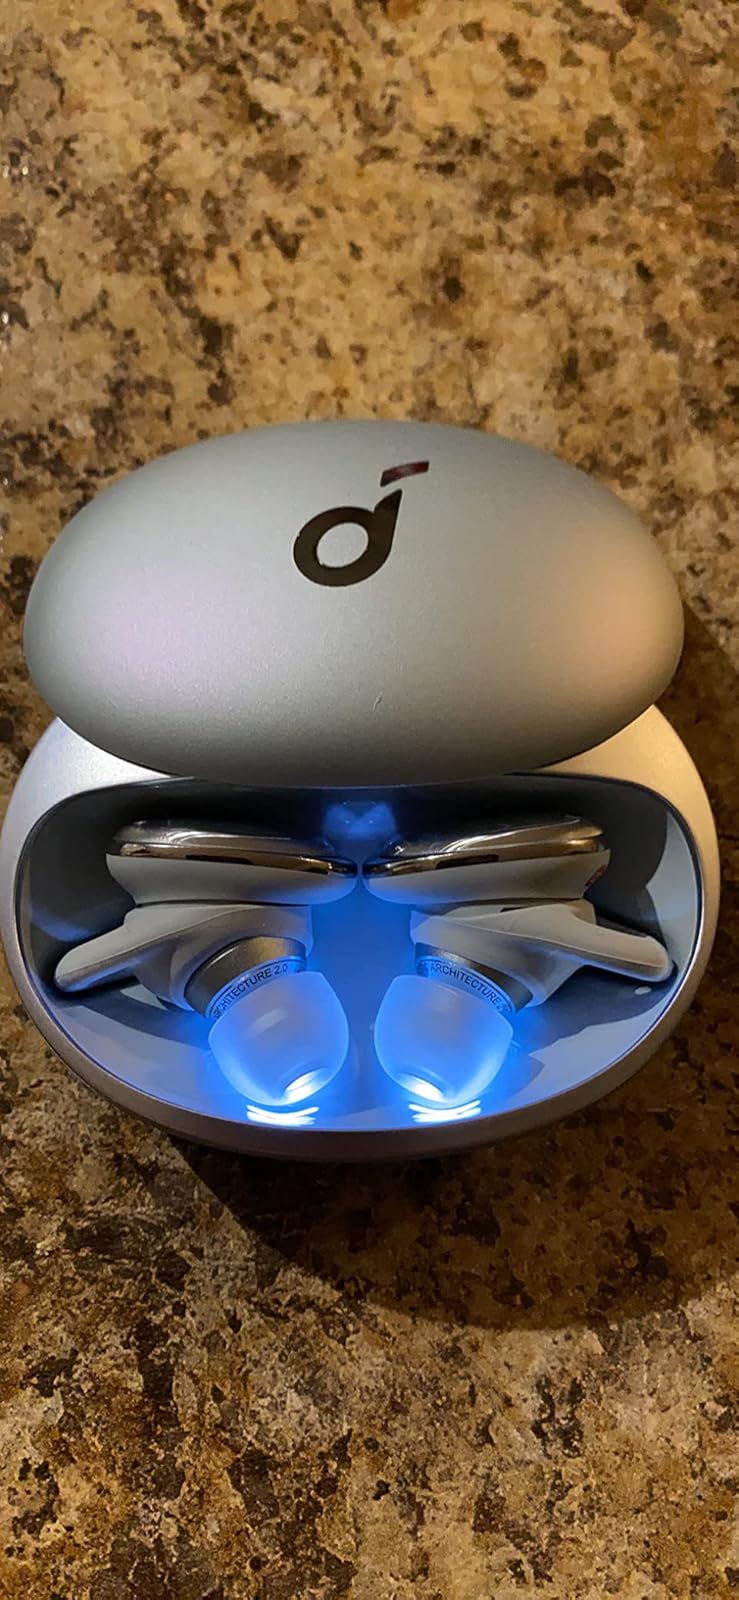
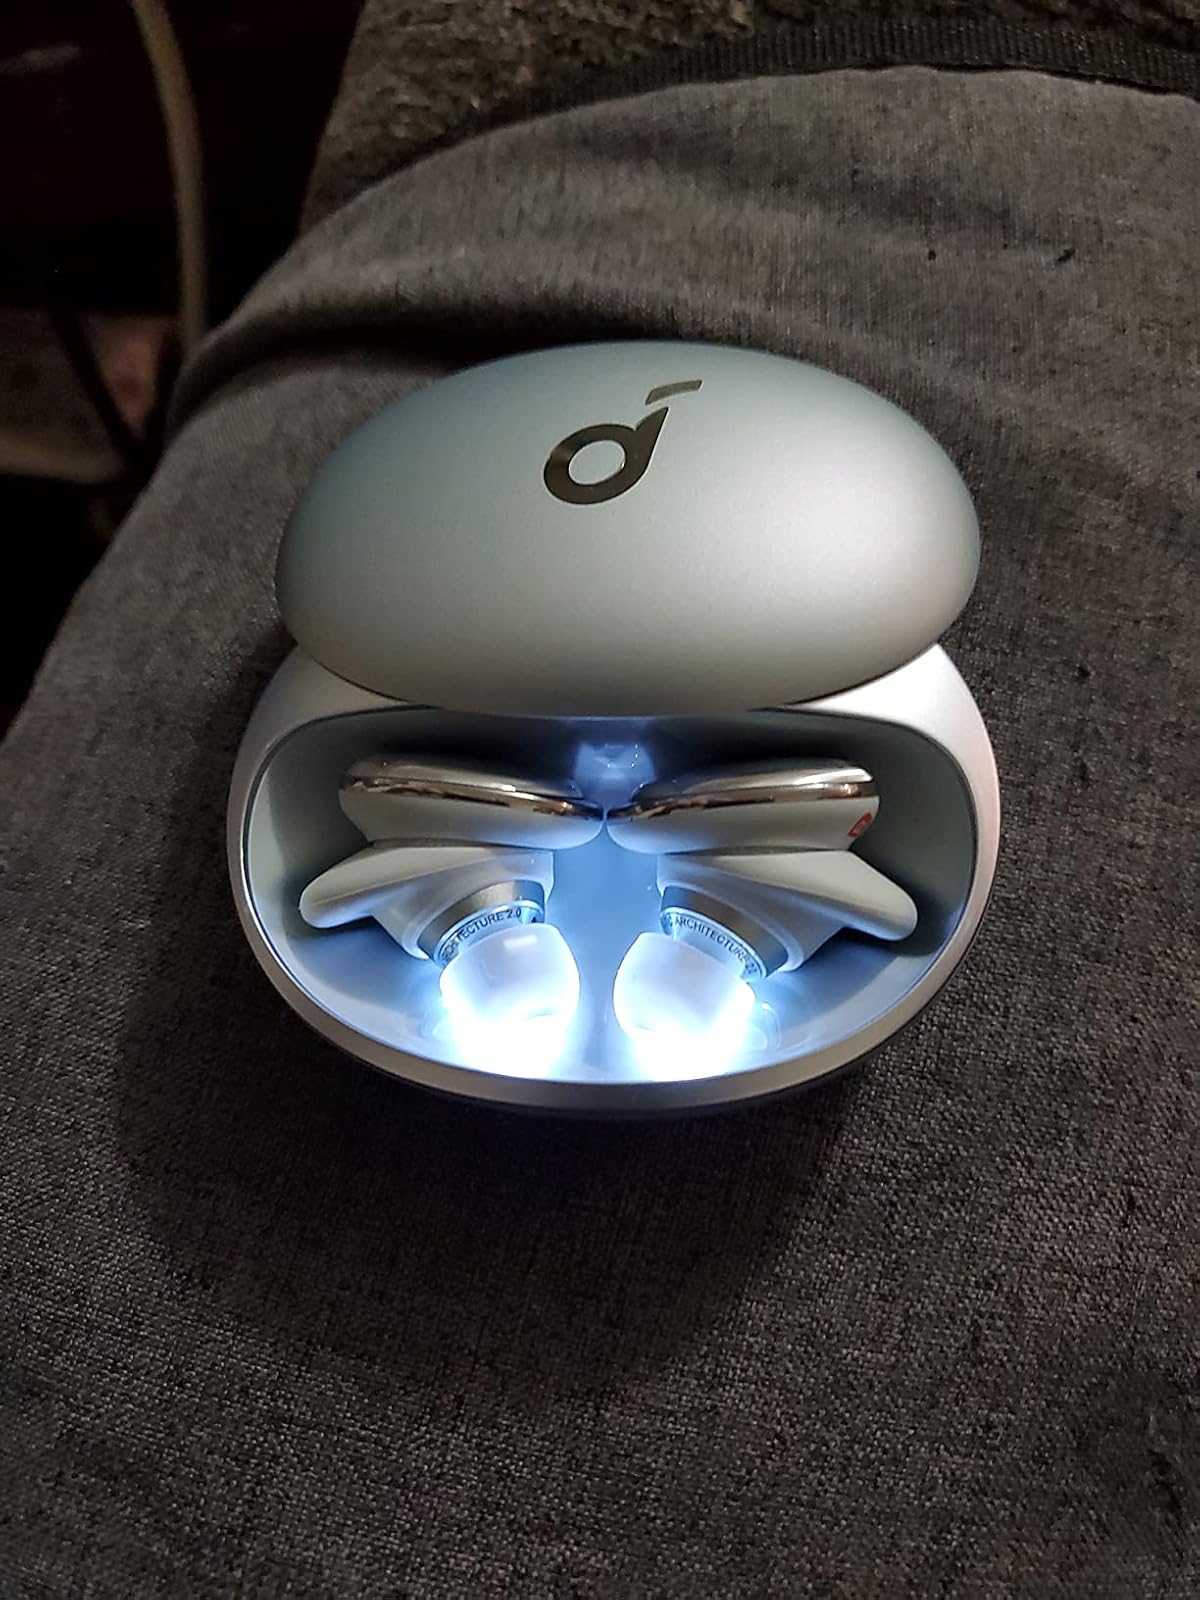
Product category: earbuds
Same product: yes